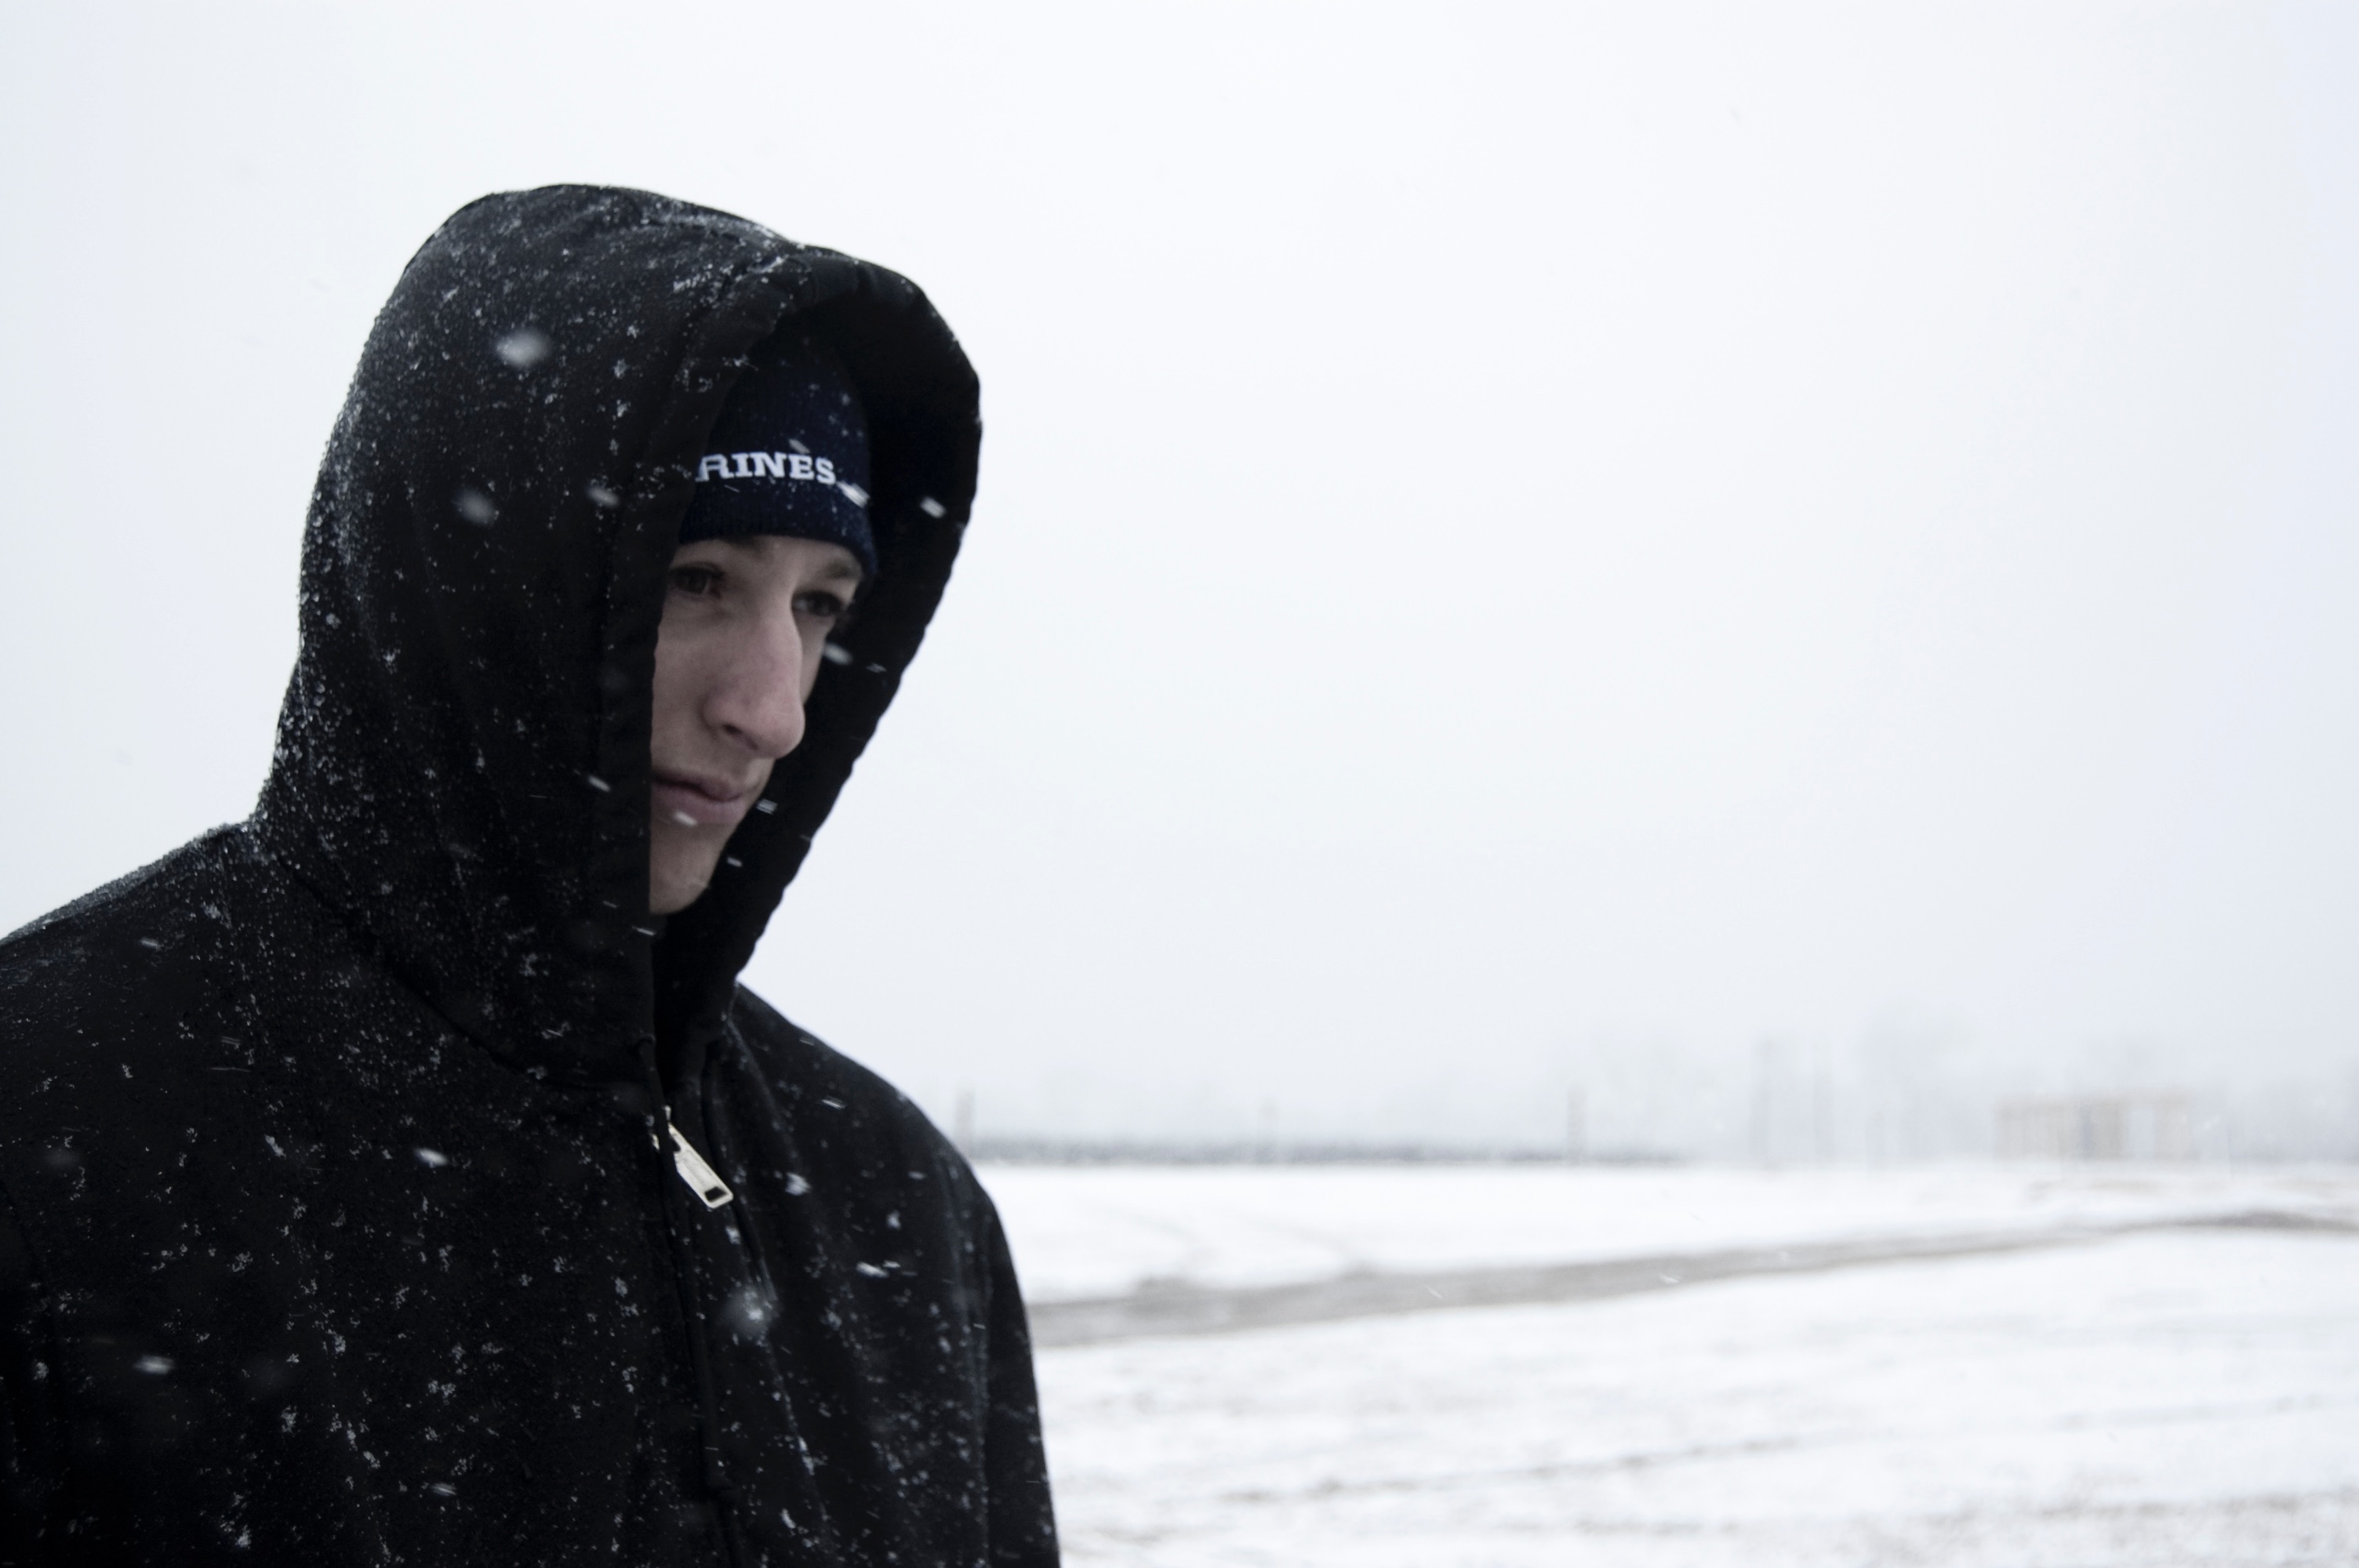
snow, winter, weather, clothing, black, season, cap, footwear, freezing